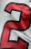
Number: 2